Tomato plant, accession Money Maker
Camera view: bottom (45 deg); turntable rotation: 300 degrees
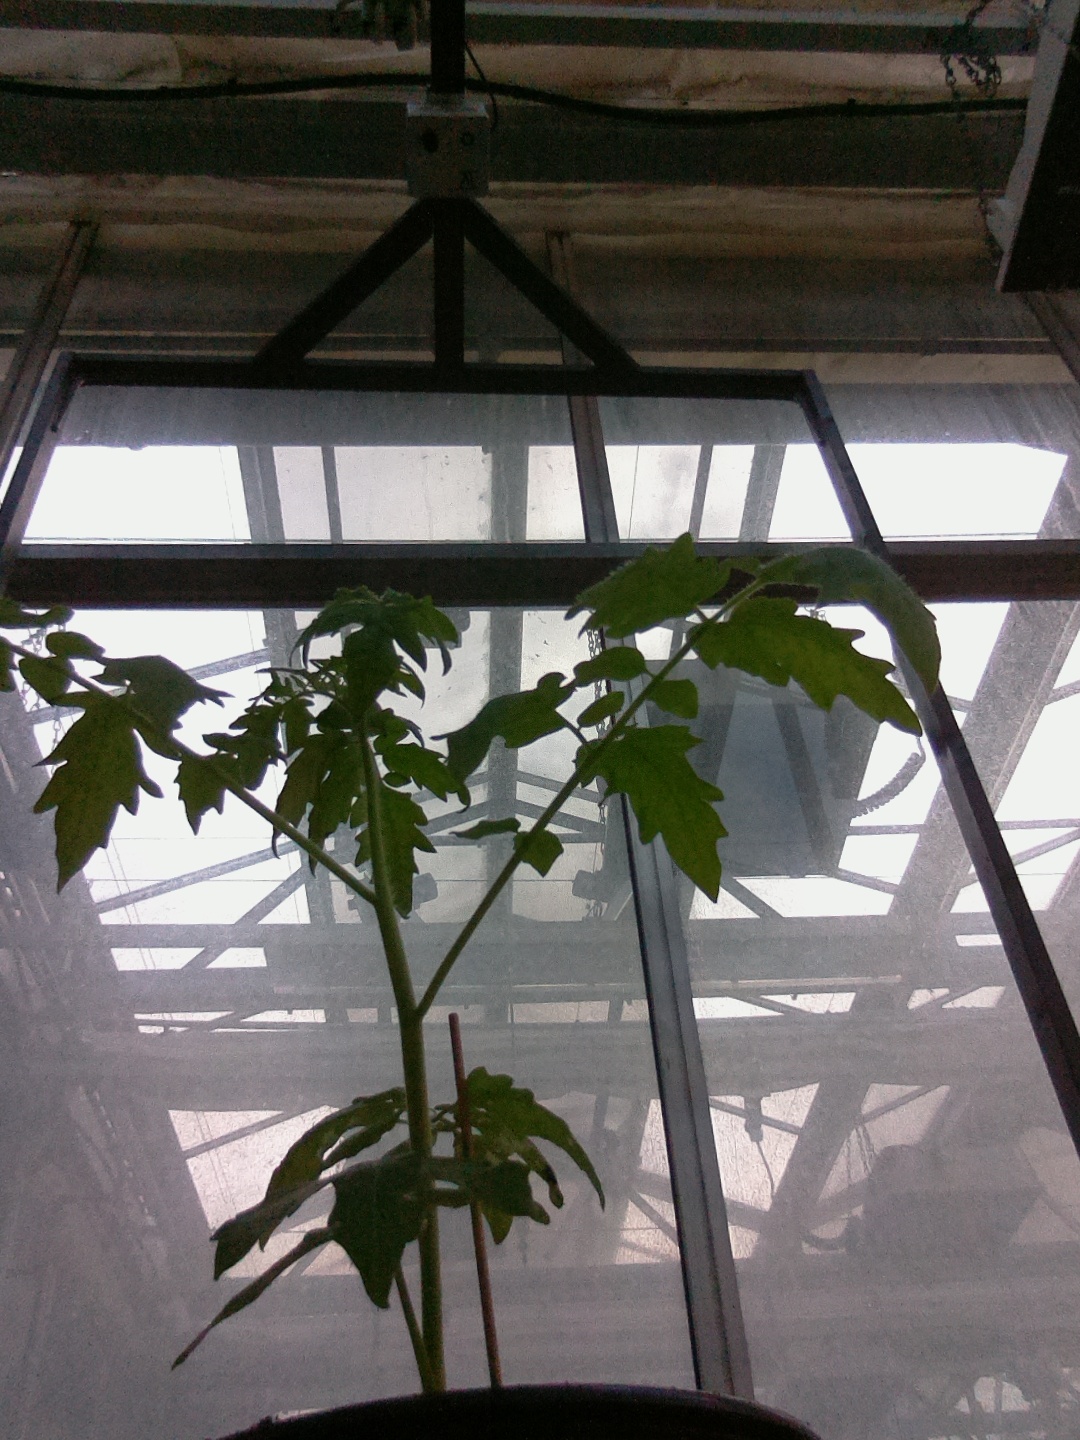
BBCH growth stage 13: 6 of true leaves visible